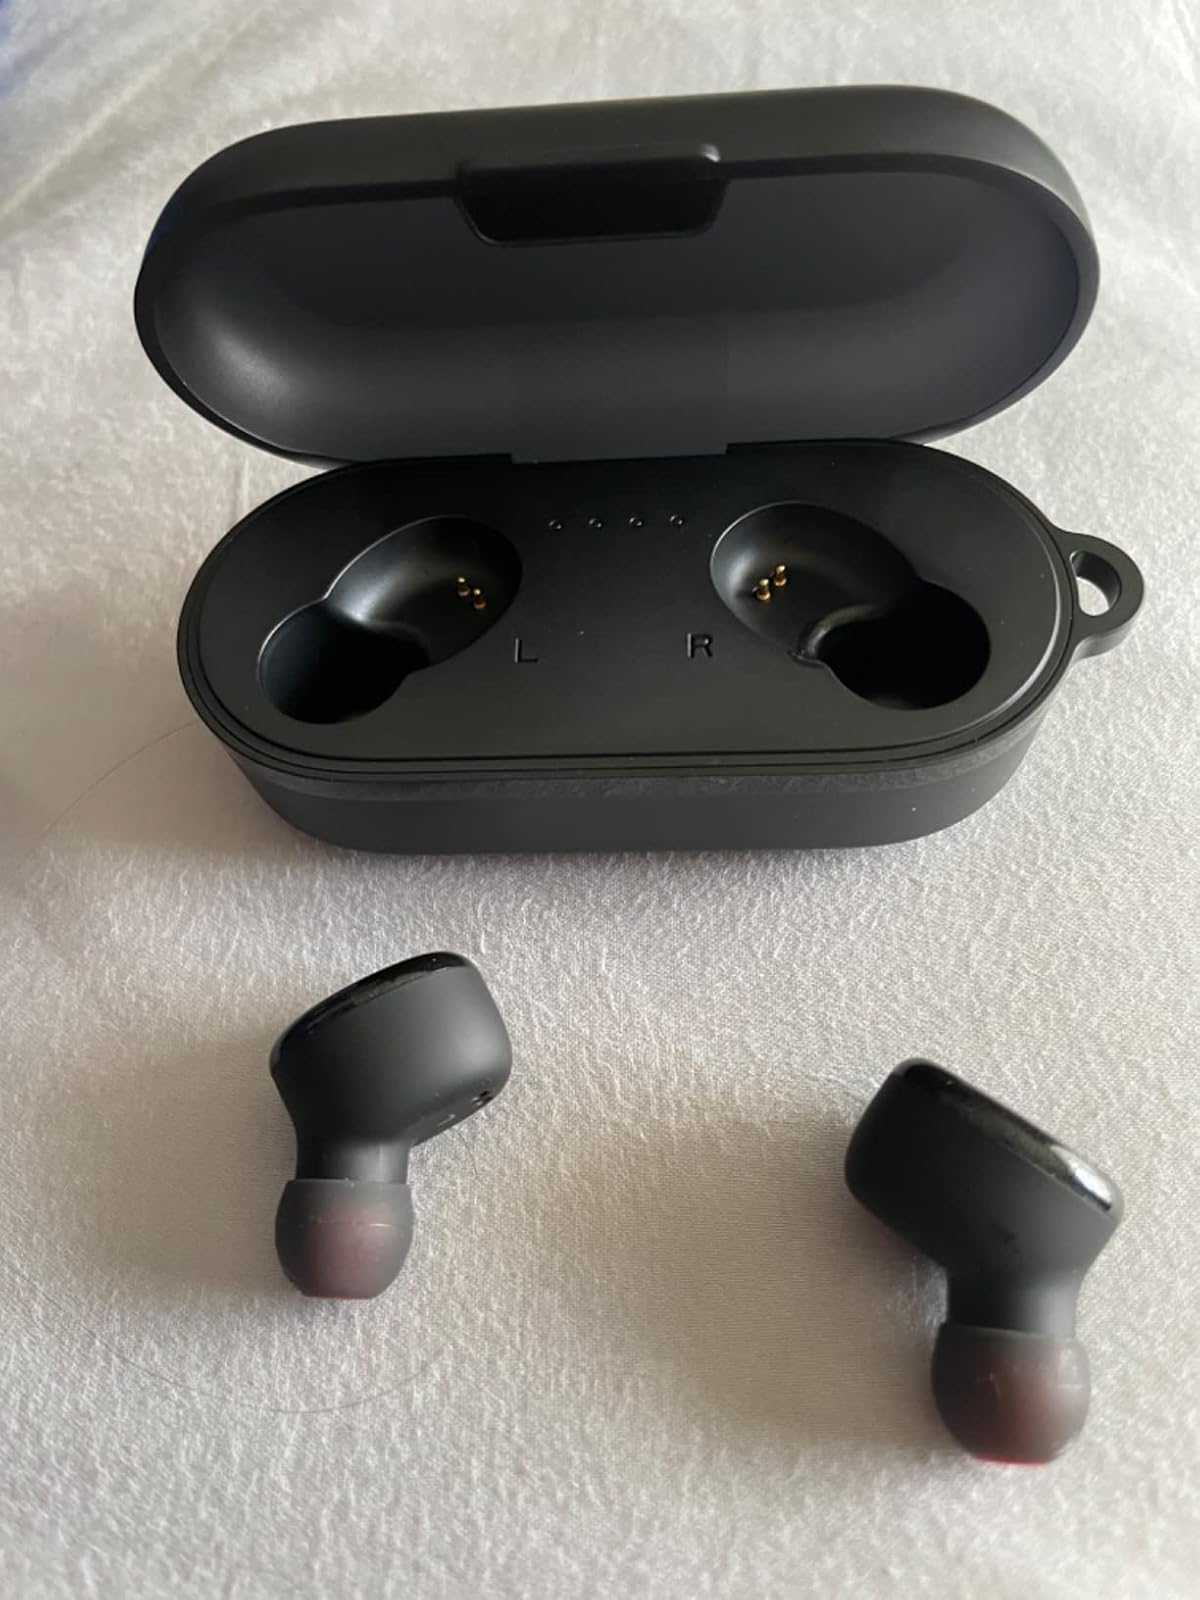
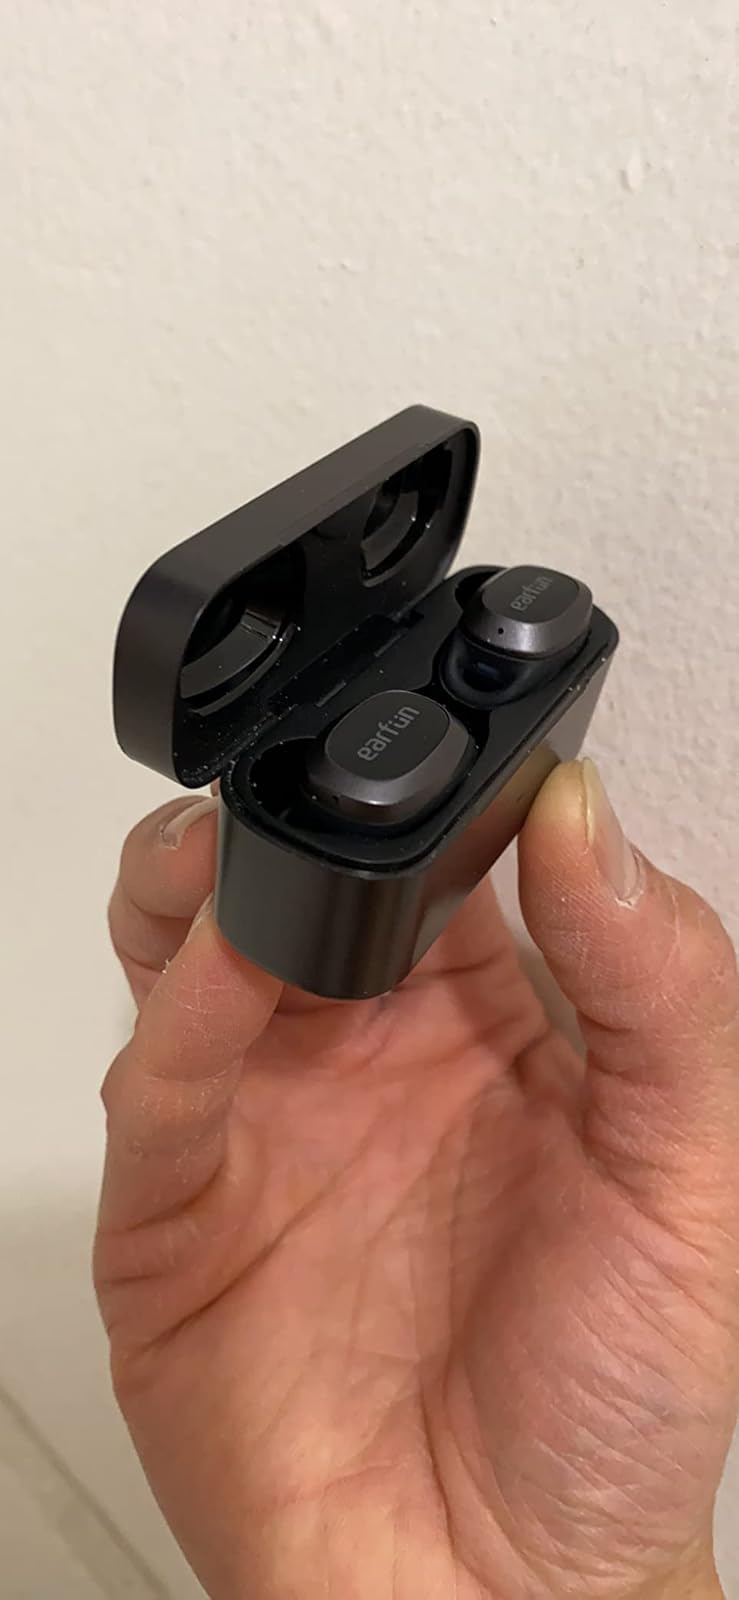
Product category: earbuds
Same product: no